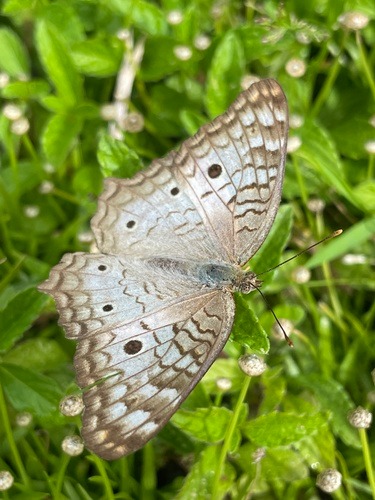
Scientific name: Anartia jatrophae
Common name: White peacock
Family: Nymphalidae
Order: Lepidoptera
Pollinator type: Primary pollinator
Habitat: Gardens, parks, and open areas
Geographic range: Southern United States to Argentina
Conservation status: Least Concern